Batman (franchise)

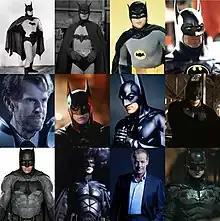
Actors who have played Batman in live-action:(top) Lewis Wilson, Robert Lowery, Adam West, Michael Keaton, (middle) Kevin Conroy (as Bruce Wayne), Val Kilmer, George Clooney, Christian Bale, (bottom) Ben Affleck, David Mazouz, Iain Glen (as Bruce Wayne), and Robert Pattinson.

A number of Batman theatrical films have been made. There have also been several attempted projects during the hiatus between "Batman & Robin" and "Batman Begins".